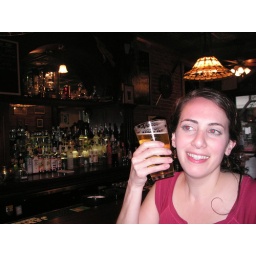
prettiest girl in the bar